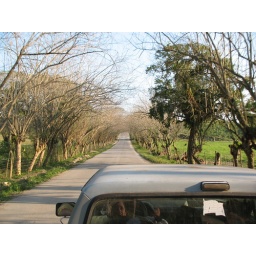
the trees are actually fence posts; they stick sticks in the ground and they grow back up